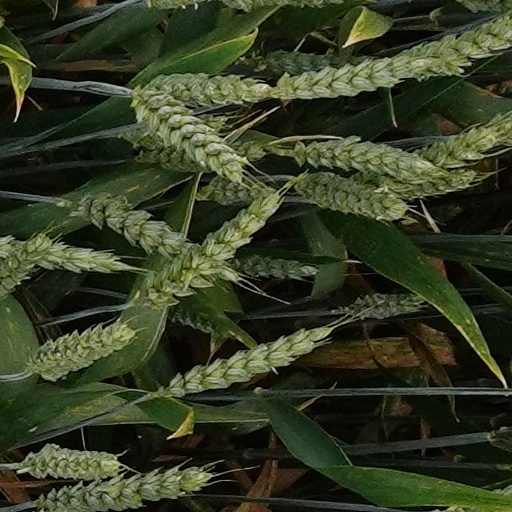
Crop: wheat